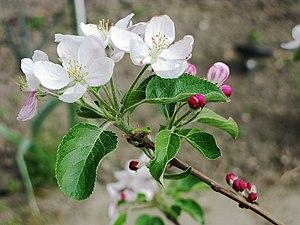
Fleurs sur pommier Pinova.
Pinova est un cultivar de pommier domestique créé en 1986 par l'Institut de recherche du fruit à Pillnitz.